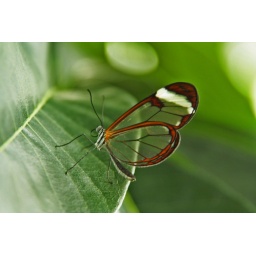
These butterflies have taken over the butterfly house at Chester Zoo - there where hundreds of them there that day.